Piston

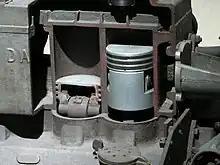
Pistons within a sectioned petrol engine

A piston is a component of reciprocating engines, reciprocating pumps, gas compressors, hydraulic cylinders and pneumatic cylinders, among other similar mechanisms. It is the moving component that is contained by a cylinder and is made gas-tight by piston rings. In an engine, its purpose is to transfer force from expanding gas in the cylinder to the crankshaft via a piston rod and/or connecting rod. In a pump, the function is reversed and force is transferred from the crankshaft to the piston for the purpose of compressing or ejecting the fluid in the cylinder. In some engines, the piston also acts as a valve by covering and uncovering ports in the cylinder.